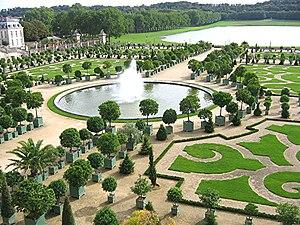
Orangerie du château de Versailles Italiano: L Orangerie nel parco del Palazzo Reale di Versailles (Francia) 中文: 凡尔赛宫的橘园
Le jardin de Versailles, également appelé jardin du château de Versailles ou, au pluriel, les jardins de Versailles ou les jardins du château de Versailles, est situé à l'ouest du château de Versailles.
On ne sait presque rien des débuts du jardinage en Europe. On suppose que les premiers jardins avaient clairement un but productif : verger, potager, jardin d'herbes médicinales, même s'ils pouvaient avoir un rôle récréatif ou de détente. Les jardins persans auront une influence considérable sur le monde gréco-romain via la conquête de la Perse par Alexandre le Grand, et la conquête du Proche-orient par les Romains sous Lucullus et Pompée. Les jardins du Moyen Âge seront une fusion de l'héritage romain et celtico-germanique, reprenant la structure du jardin romain, et ornementés de charmilles, plessis, haies plessées et de treilles. La Renaissance verra le renouveau des jardins romains. Après la découverte de l'Amérique et grâce au contact commercial avec l'Extrême-Orient, de nombreuses plantes exotiques sont importées en Europe, notamment par John Tradescant le Jeune.
Claire Fraser est un personnage de fiction issu de la saga littéraire Le Chardon et le Tartan de Diana Gabaldon. Infirmière anglaise au XXᵉ siècle, elle est propulsée en Écosse en 1743.
Versailles 1685 : Complot à la cour du Roi Soleil est un jeu vidéo d'aventure historique, présenté comme le premier jeu ludo-culturel, coproduit par la Réunion des musées nationaux, Canal + Multimedia et Cryo Interactive, sorti en 1996 sous Windows, Mac OS et sur PlayStation. Comme son titre l'indique, il se déroule en 1685 au château de Versailles. Le joueur doit parcourir les couloirs et les jardins du château afin de déjouer un complot menaçant la vie de Louis XIV.
Le jardin régulier ou jardin classique est un jardin avec des garnitures et des agréments, expression du classicisme dans l'art des jardins, autrement dit la recherche de la perfection formelle, d'une majesté théâtrale et d'un goût du spectacle.
La littérature française du XVIIᵉ siècle est liée aux évolutions politiques, intellectuelles et artistiques qui se font entre 1598 – promulgation de l’édit de Nantes d’Henri IV qui met fin aux guerres de religions du XVIᵉ siècle –, et 1715, date de la mort de Louis XIV, le Roi-Soleil qui a imposé la monarchie absolue au royaume.
Les Gardes suisses, également appelés régiment des Gardes suisses, sont un régiment d’infanterie suisse servant les rois de France de 1616 à 1830, exception faite de la période allant de 1792 à 1815 lors de laquelle l'unité n'existe plus.
Arboretum de Chèvreloup